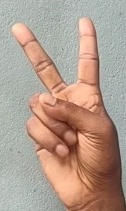
ASL sign: V